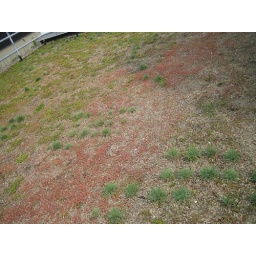
green roof in progress